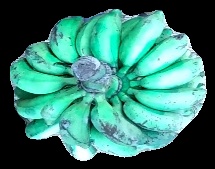
Variety: rasbale
Grade: grade3